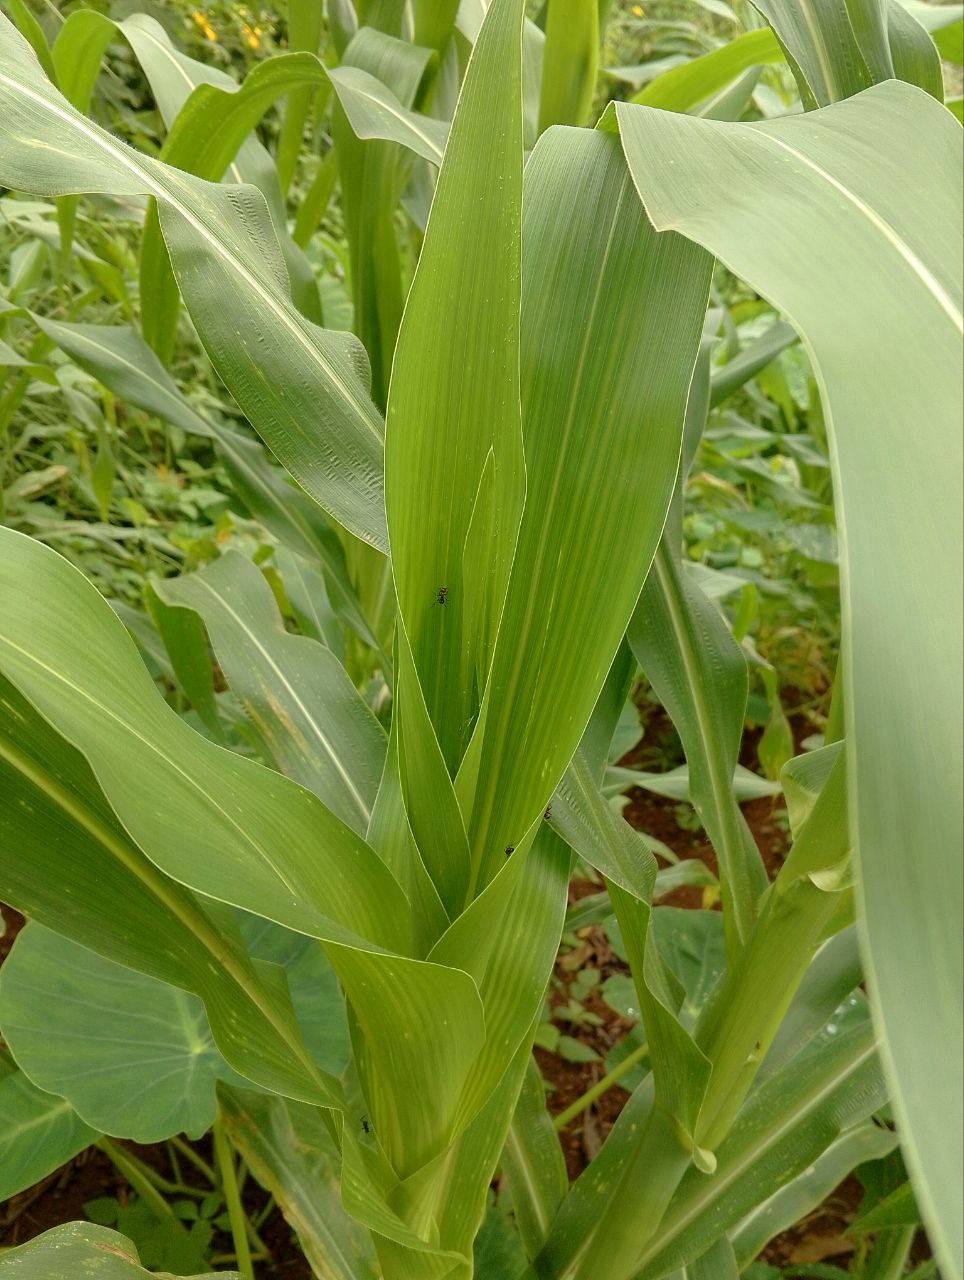
Label: healthy